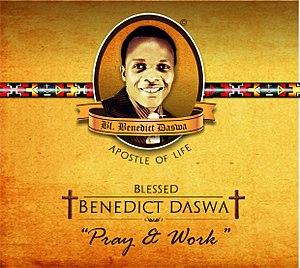
Cette page dresse la liste des personnes béatifiées par le pape François.
Benedict ou Benoît Daswa, était un enseignant et directeur d'école sud-africain. Il mourut en « martyr de la foi », tué par une foule déchaînée parce qu'il refusait de coopérer et de financer leurs rites animistes. Il est vénéré comme bienheureux et martyr par l'Église catholique.
Cette liste de saints concerne les saints, bienheureux, et vénérables reconnus comme tels par l'Église catholique, ayant vécu au XXᵉ siècle. Sur cette période, l'Église a donné comme modèles évangéliques 152 saints et 2 038 bienheureux.